Ecology of the Rocky Mountains

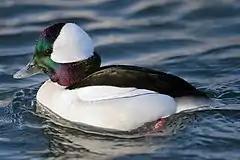
A bufflehead, one of many duck species found in the Rockies' lakes and streams

Mountain whitefish, unlike cutthroat trout, have not declined significantly in their native range. They are indigenous to much of Wyoming, Montana, and Idaho, as well as Colorado's Yampa River drainage. They have also been introduced to some areas outside of their native range, like the Poudre and Fryingpan rivers in western Colorado.